Life of Joseph Smith from 1839 to 1844

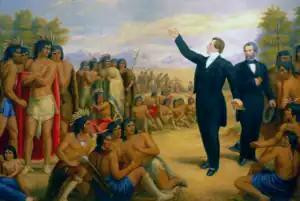
Smith preaching to the Sac and Fox Indians who visited Nauvoo on August 12, 1841.

In February 1841, Nauvoo received a charter from the state of Illinois, which granted the Latter Day Saints a considerable degree of autonomy. Smith threw himself into the work of building a new city. The charter authorized independent municipal courts, the establishment of a university, and the creation of a militia unit known as the "Nauvoo Legion." Smith dreamed of industrial projects, and even received a revelation commanding the building of a hotel, "that strangers may come from afar to lodge therein."